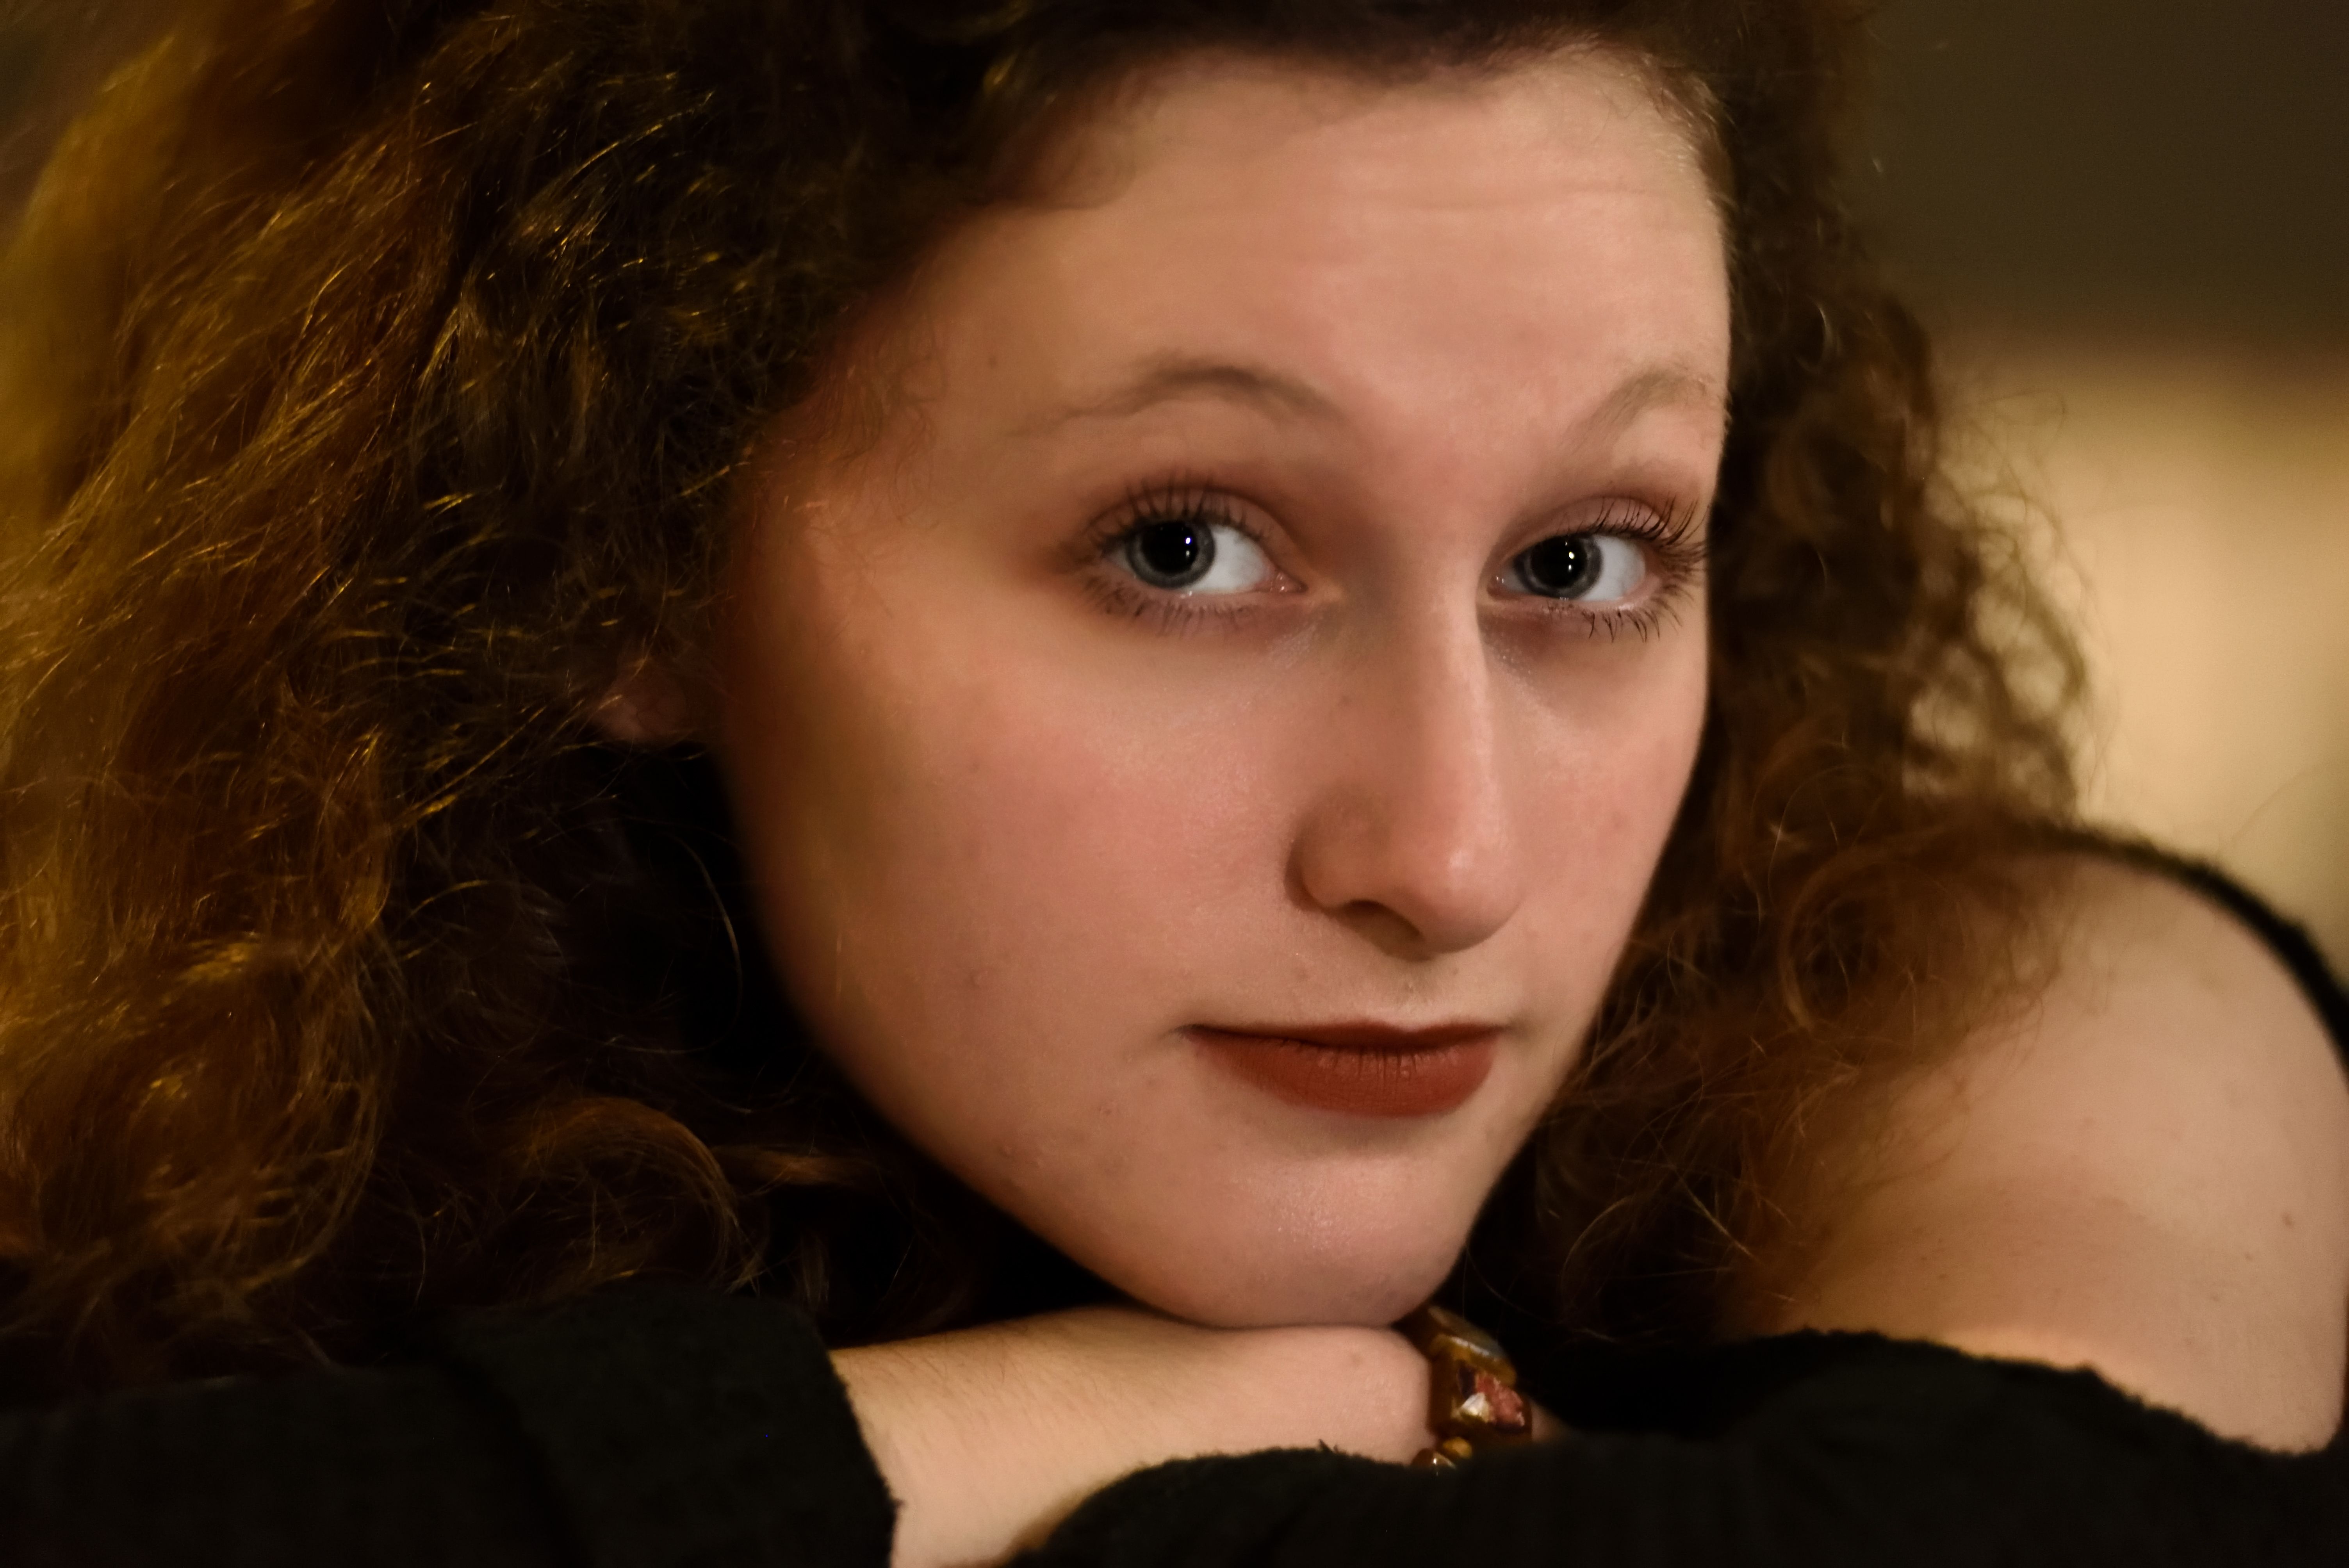
portrait, beautiful, hot girl, eyes, face, woman, model, eyebrow, beauty, cheek, human hair color, nose, lady, chin, girl, lip, eye, forehead, close up, brown hair, black hair, eyelash, portrait photography, smile